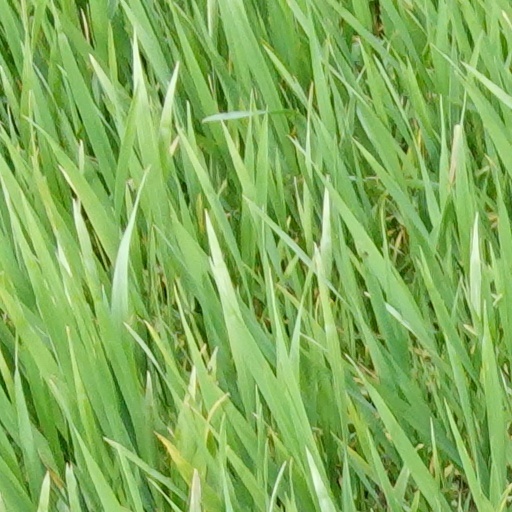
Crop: wheat